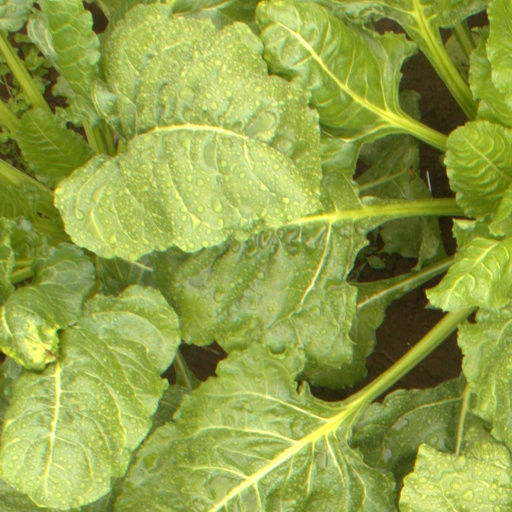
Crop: sugar beet